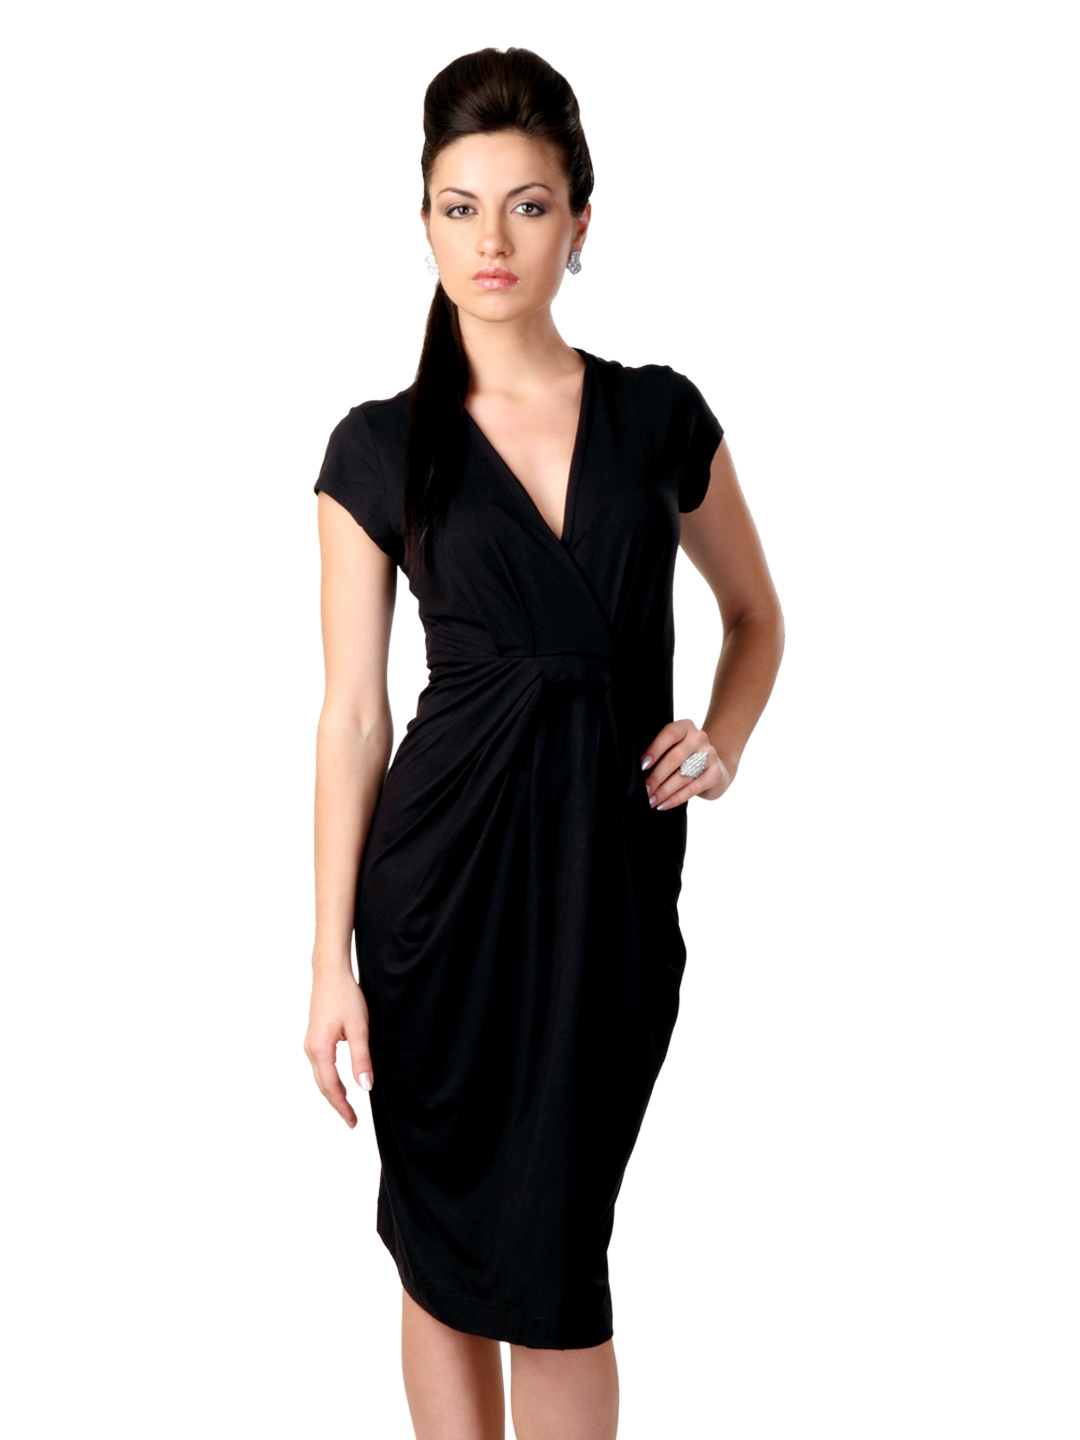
Elle Black Dress
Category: Apparel / Dress / Dresses
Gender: Women
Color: Black
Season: Summer 2012
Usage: Casual